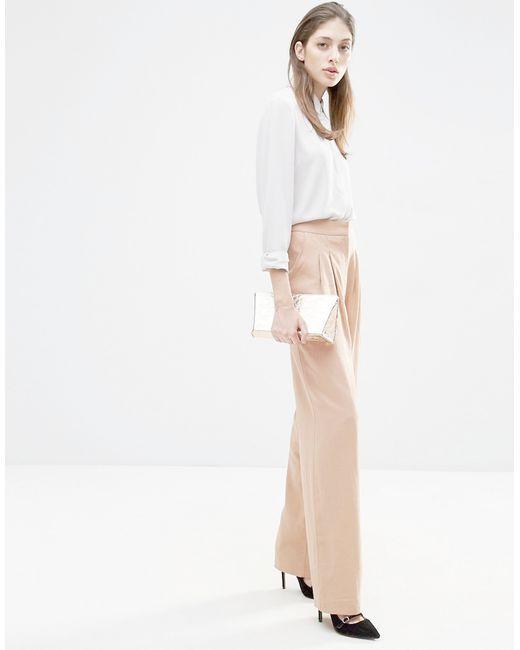
Weißes Oberteil aus Baumwolle mit vollen Ärmeln und rosa Hose